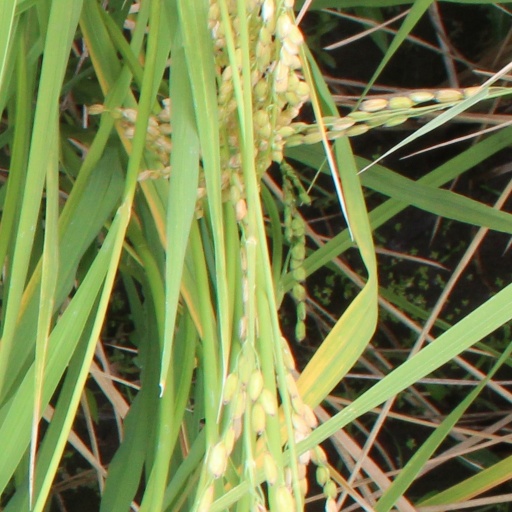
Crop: rice